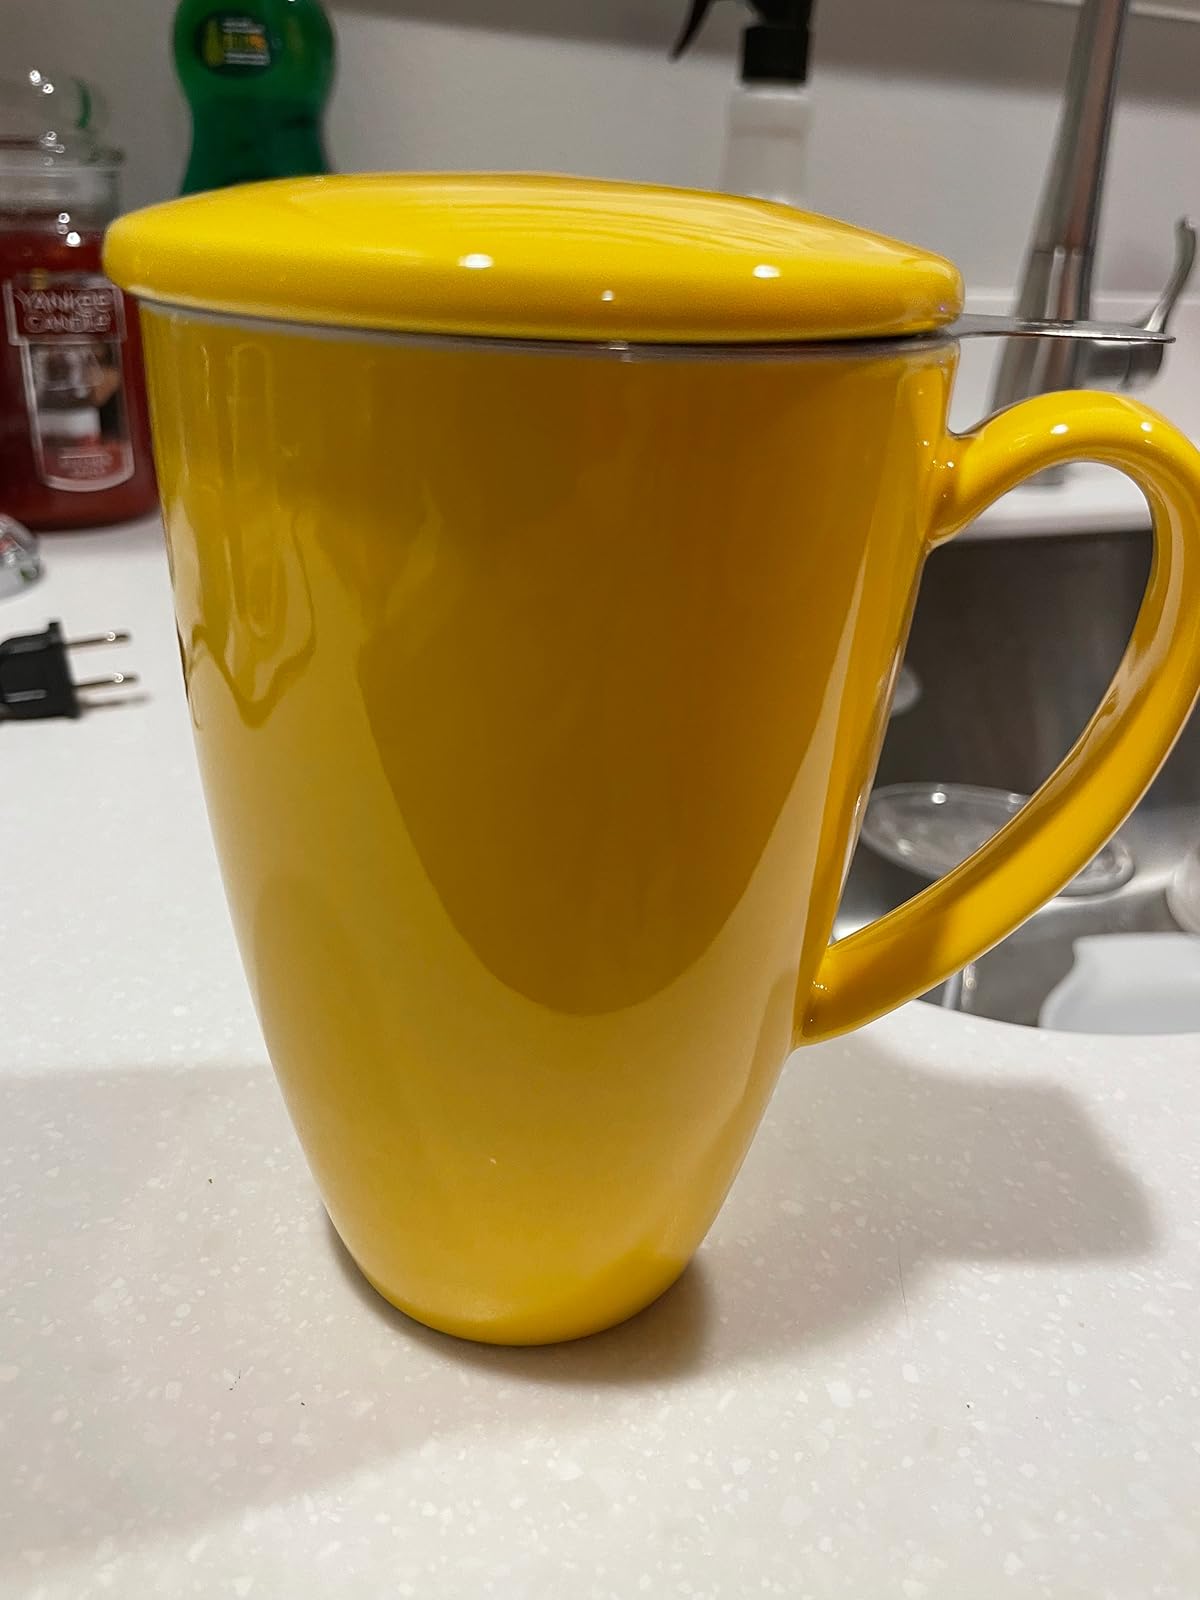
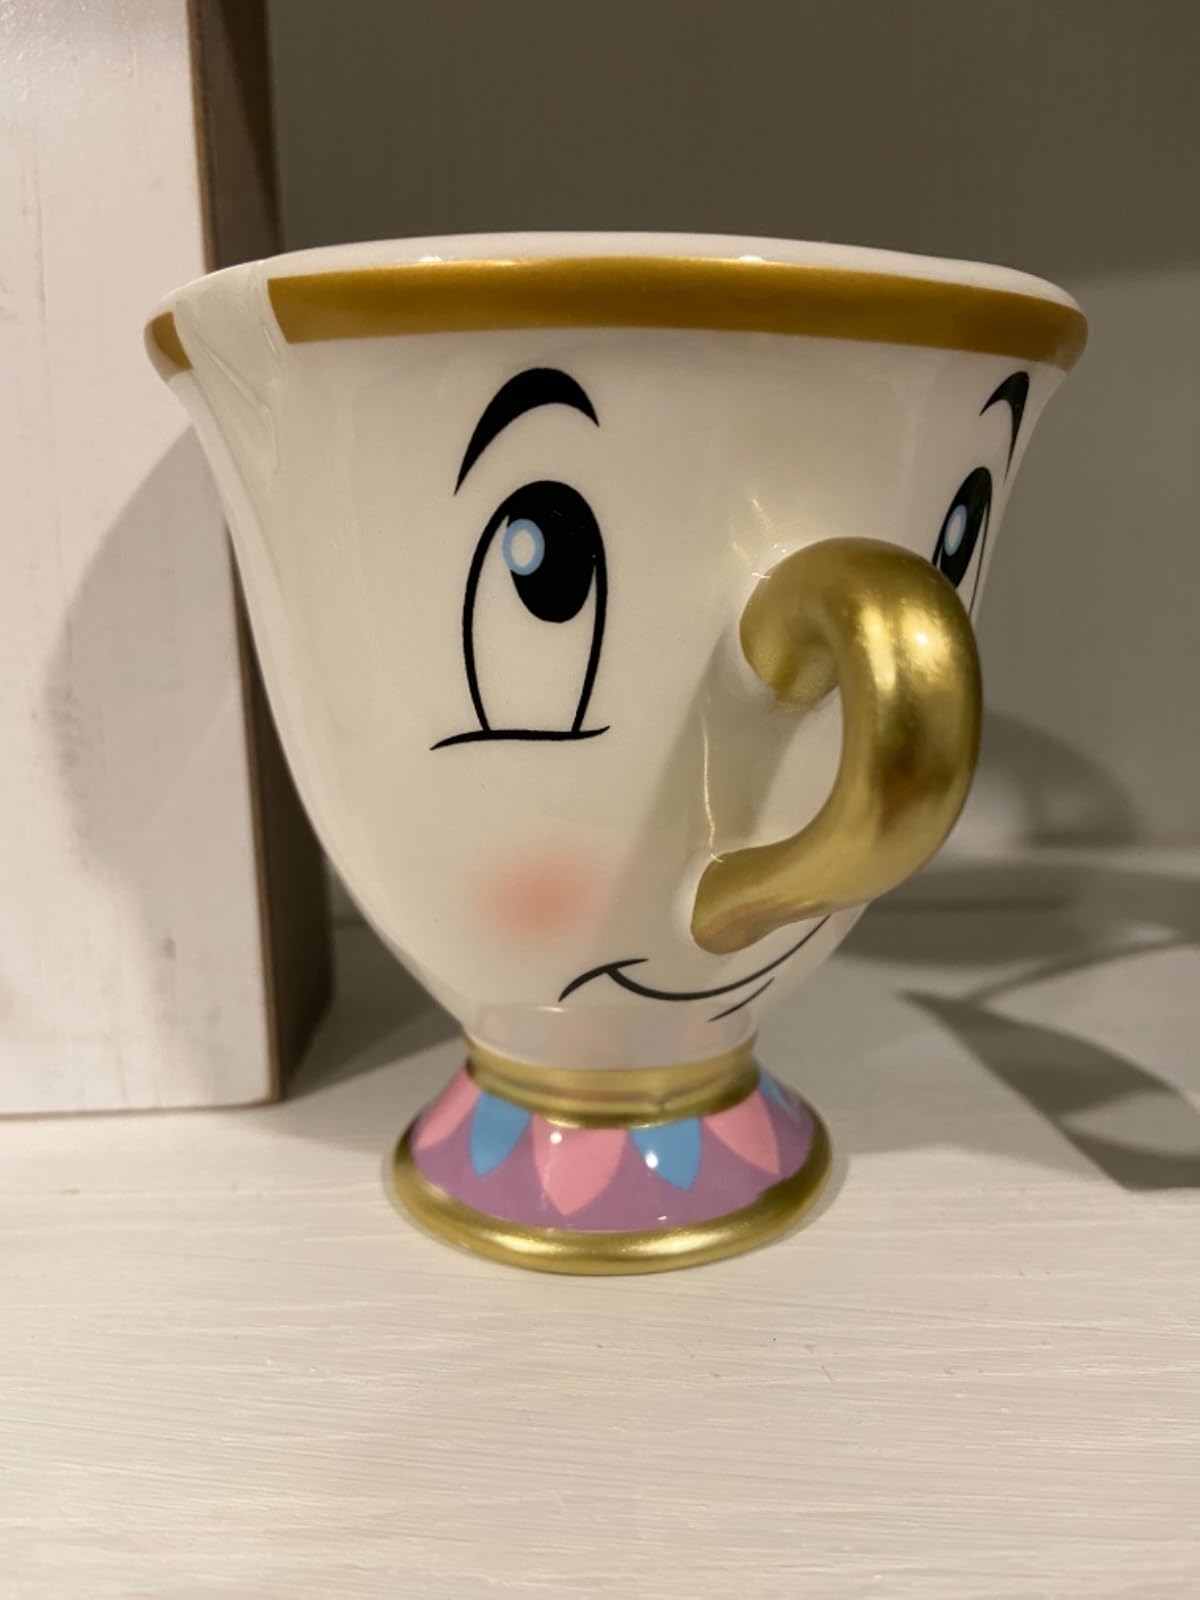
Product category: items_mug
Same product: no